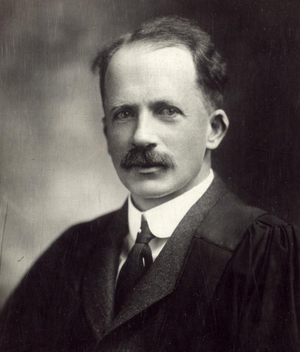
John James Rickard Macleod
John James Rickard Macleod var en skotsk fysiolog. I 1923 modtog han Nobelprisen i fysiologi eller medicin for opdagelsen af insulin.